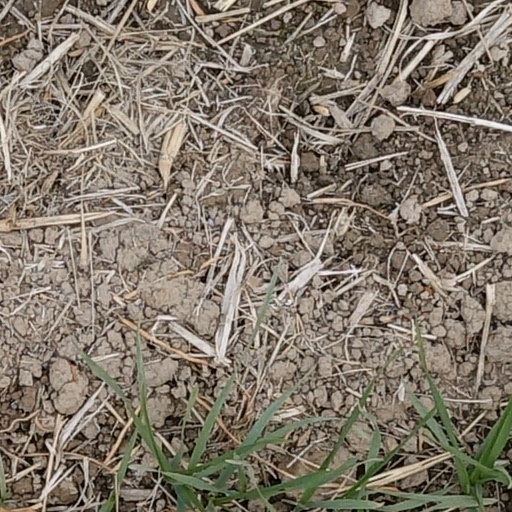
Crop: wheat